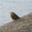
Label: bird